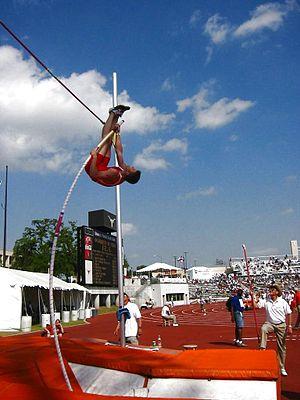
L’athlétisme est un ensemble d’épreuves sportives codifiées comprenant les courses, sauts, lancers, épreuves combinées et marche. L'origine du mot athlétisme vient du grec « Athlos » signifiant combat. Il s’agit de l’art de dépasser la performance des adversaires en vitesse ou en endurance, en distance ou en hauteur. Les épreuves athlétiques, individuelles ou par équipes, ont varié avec le temps et les mentalités. L'athlétisme est l'un des rares sports universellement pratiqués, que ce soit dans le monde amateur ou au cours de nombreuses compétitions de tous niveaux. La simplicité et le peu de moyens nécessaires à sa pratique expliquent en partie ce succès. Les premières traces de concours athlétiques remontent aux civilisations antiques. La discipline s'est développée au cours des siècles, des premières épreuves à sa codification.